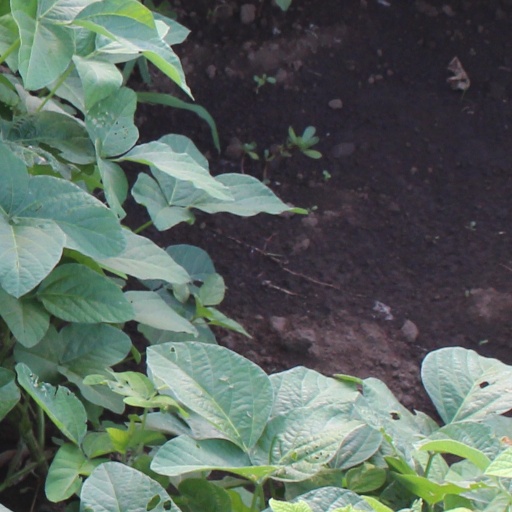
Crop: soybean